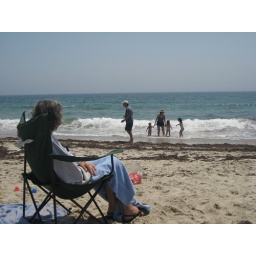
Flo enjoying watching the girls play in the sand and ocean.